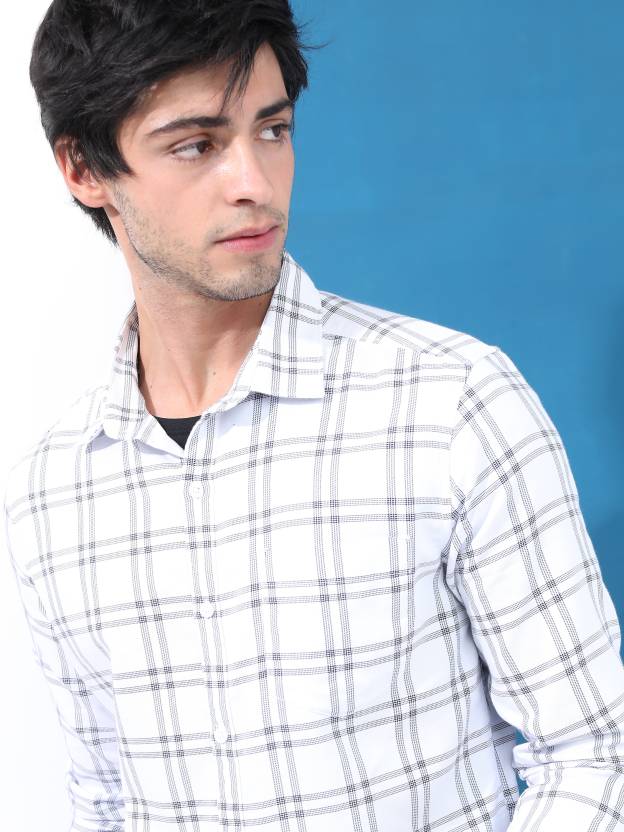
Product: Men Slim Fit Checkered Cut Away Collar Casual Shirt
Price: ₹649
Colors: White
Pattern: Checkered
Description: Highlander Men Slim Fit Y/D TWILL CHECKS WHITE Shirt